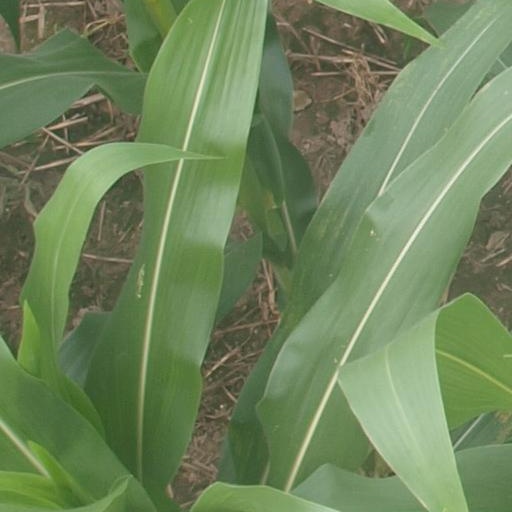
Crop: maize; corn